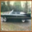
Label: automobile